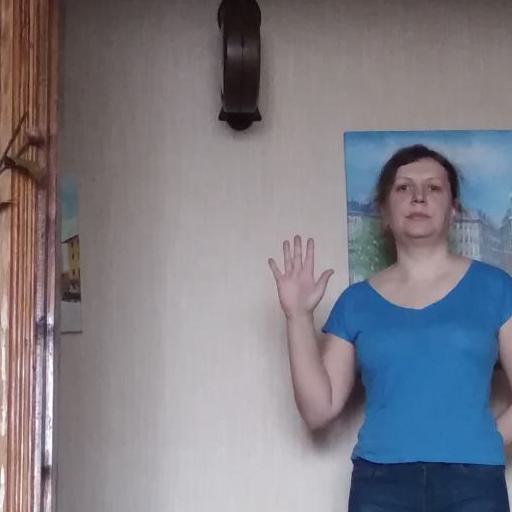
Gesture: palm